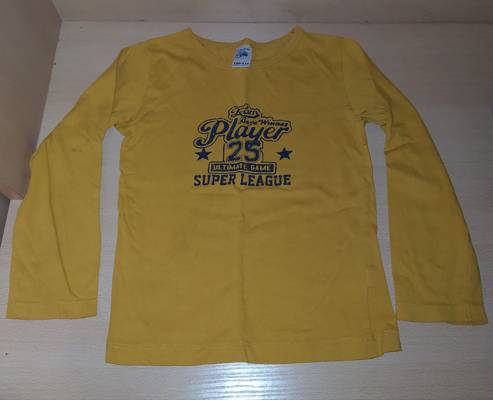
Waste category: clothes